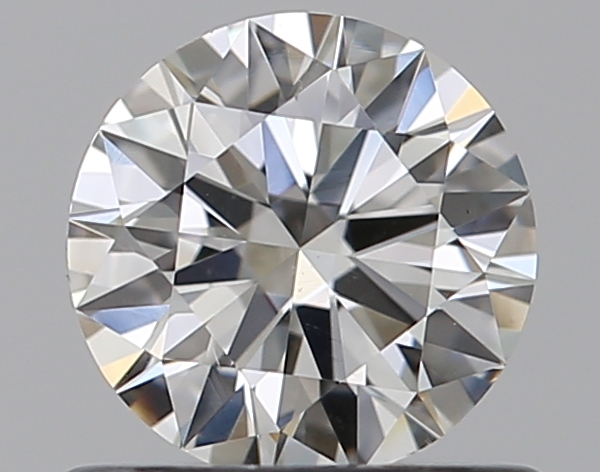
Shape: round
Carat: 0.59
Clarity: VS2
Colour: H
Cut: EX
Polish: EX
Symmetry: EX
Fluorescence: N
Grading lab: GIA
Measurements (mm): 5.41 x 5.45 x 3.26